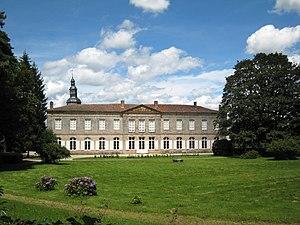
La Haute-Vienne est un département français, situé dans la région Nouvelle-Aquitaine. Il tire son nom de la rivière Vienne, qui le traverse d'est en ouest. Sa préfecture et principale ville est Limoges. L'Insee et la Poste lui attribuent le code 87.
L'ancien couvent des Augustins est un monument situé à Mortemart dans le département français de la Haute-Vienne.
Mortemart est une commune française située dans le département de la Haute-Vienne, en région Nouvelle-Aquitaine.